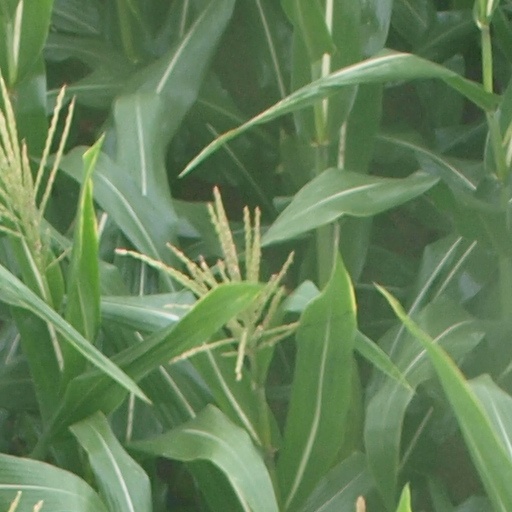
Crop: maize; corn